Graff (lunar crater)

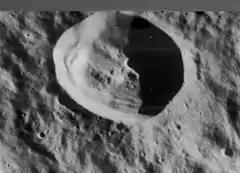
Lunar Orbiter 4 image

Graff is a small lunar impact crater that lies along the southwestern limb of the Moon. It is located to the west of the Vallis Bouvard depression in the southern part of the ejecta blanket that surrounds the Mare Orientale impact basin. To the south-southwest is the smaller crater Catalán.